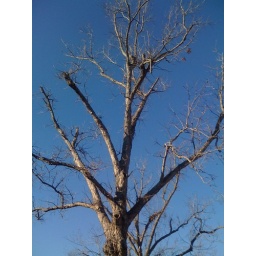
bare tree against a bright blue sky